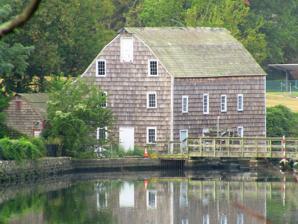
Building: Saddle Rock Grist Mill
Country: United States of America
Year built: 1850
United States historic place Saddle Rock Grist Mill U.S. National Register of Historic Places Saddle Rock is located just east of New York City Show map of New York City Saddle Rock Grist Mill (the United States) Show map of the United States Location Grist Mill Lane and Little Neck Bay, Saddle Rock, New York Coordinates 40°47′51″N 73°45′4″W / 40.79750°N 73.75111°W / 40.79750; -73.75111 Area 1 acre (0.40 ha) Built 1850 MPS Long Island Wind and Tide Mills TR NRHP reference No. 78001866 Added to NRHP December 27, 1978 Saddle Rock Grist Mill is a historic grist mill building located in Saddle Rock , a village in the town of North Hempstead in Nassau County, New York .  It is a 2 + 1 ⁄ 2 -story gambrel-roofed structure. Adjacent is a stream-fed millpond that is supplemented by tidal water impounded by the dam. It dates to the 18th century and is the only extant, operating tidal grist mill on Long Island .  The building underwent restoration in the 1950s and is operated as a local history museum. It was added to the National Register of Historic Places in 1978. References